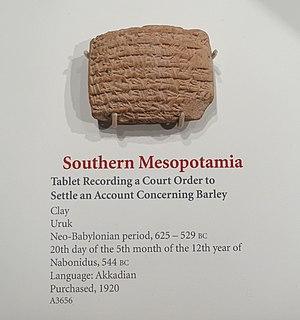
L'Empire néo-babylonien correspond à une période de l'histoire du royaume de Babylone comprise entre 626 et 539 av. J.-C. Cette époque marque le sommet de la puissance babylonienne, constituant un véritable empire reprenant l'héritage de l'empire assyrien qu'il a abattu et dominant tout le Moyen-Orient. En réalité, cette puissance apparaît comme étant avant tout le fait de Nabopolassar et de son fils Nabuchodonosor II, le royaume s'écroulant une vingtaine d'années après la mort de ce dernier, sous les coups du roi perse Cyrus II, le fondateur de l'empire achéménide.
L’écriture cunéiforme est un système d'écriture complet mis au point en Basse Mésopotamie entre 3400 et 3300 av. J.-C., qui s'est par la suite répandu dans tout le Proche-Orient ancien, avant de disparaître dans les premiers siècles de l'ère chrétienne. Au départ pictographique et linéaire, la graphie de cette écriture a progressivement évolué vers des signes constitués de traits terminés en forme de « coins » ou « clous », auxquels elle doit son nom, « cunéiforme », qui lui a été donné aux XVIIIᵉ et XIXᵉ siècles. Cette écriture se pratique par incision à l'aide d'un calame sur des tablettes d'argile, ou sur une grande variété d'autres supports.